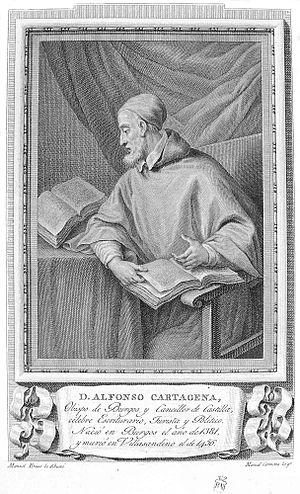
Alonso García de Santa María de Carthagène fut évêque de Carthagène puis de Burgos.